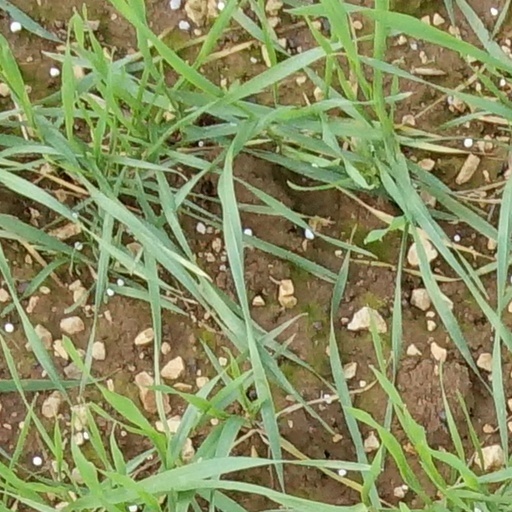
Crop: wheat